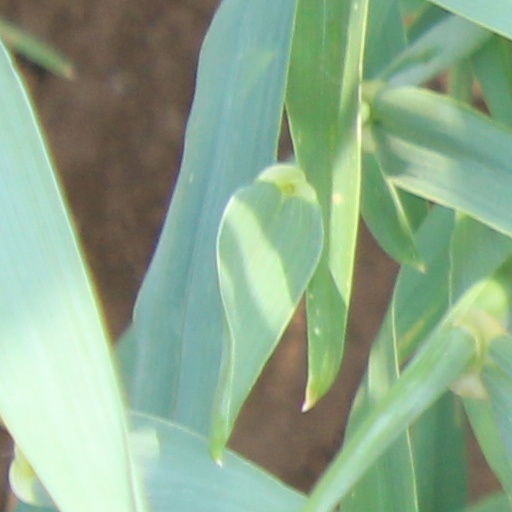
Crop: wheat